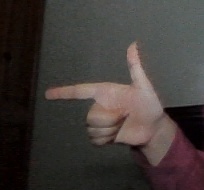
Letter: yaa